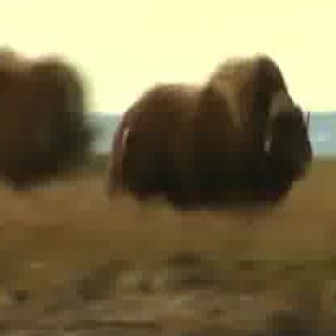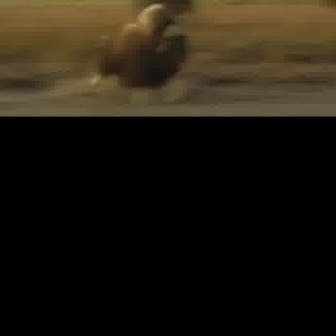
  Please identify the target specified by the bounding box [103,51,313,261] in the first image and locate it in the second image. Return the coordinates in [x_min,y_min,x_max,y_max] format.
Answer: [88,1,194,106]